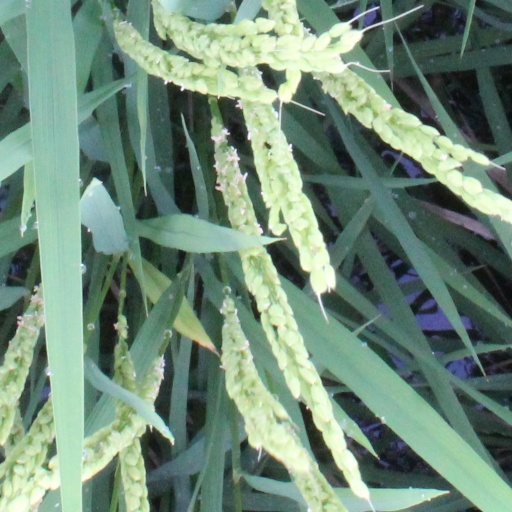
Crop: rice